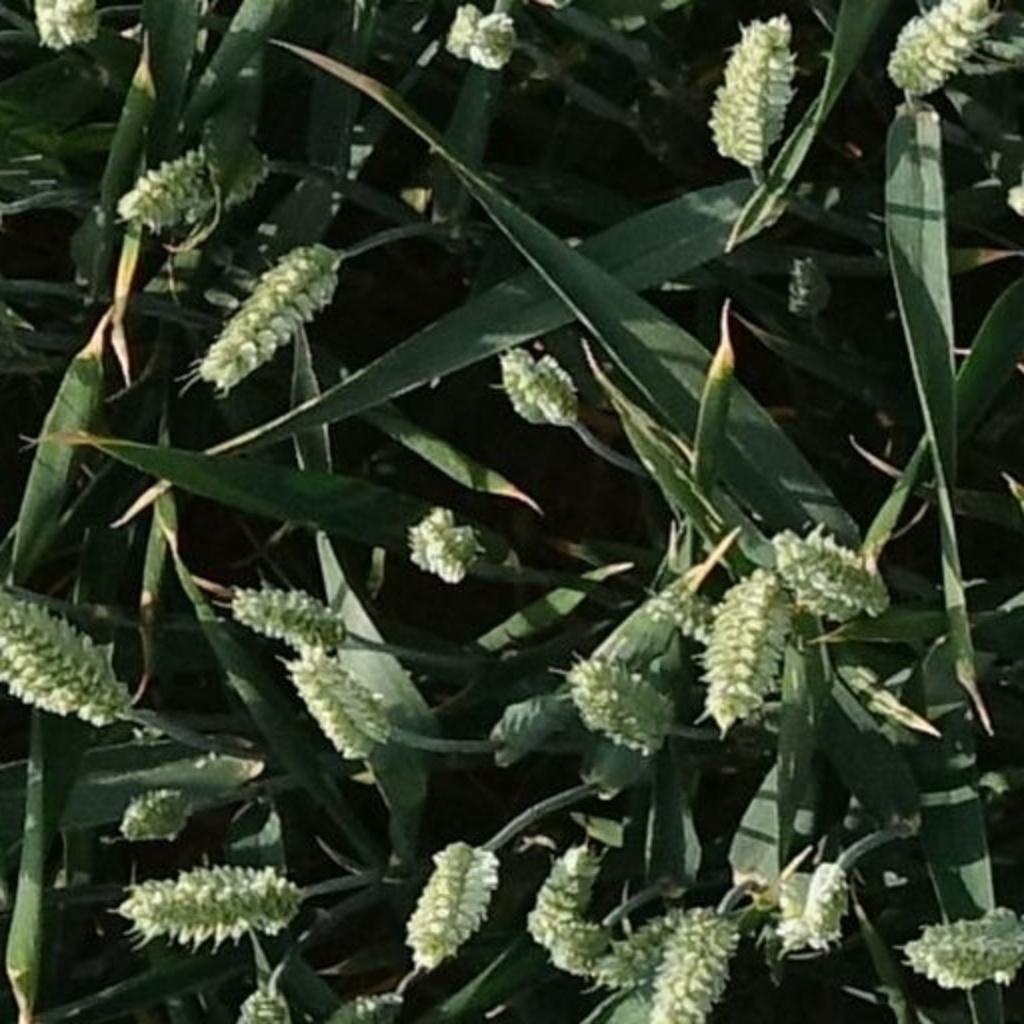
Country: France
Location: Mons
Wheat development stage: Filling